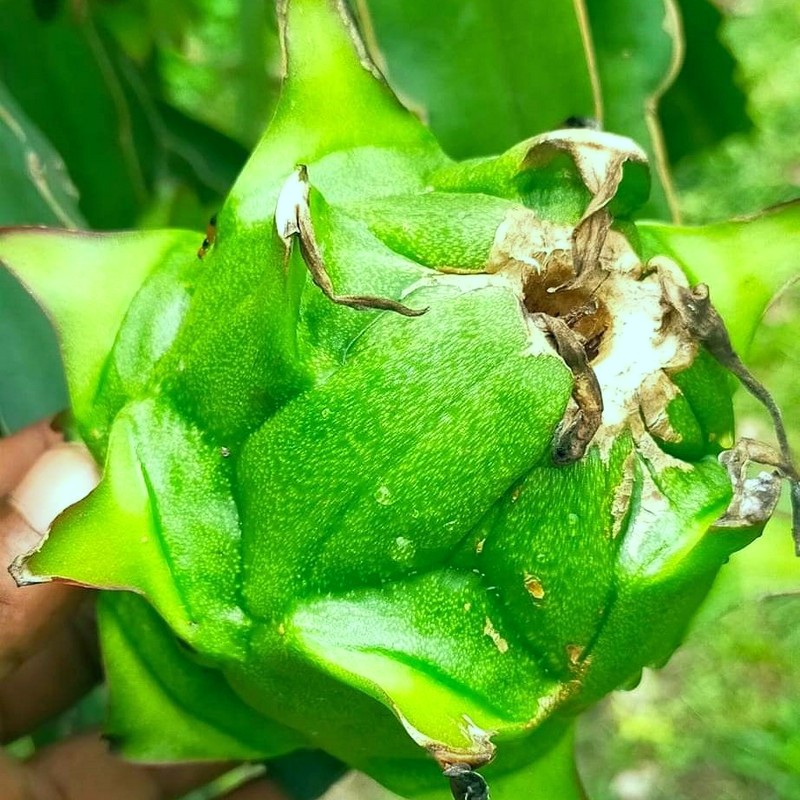
Label: Immature Dragon Fruit